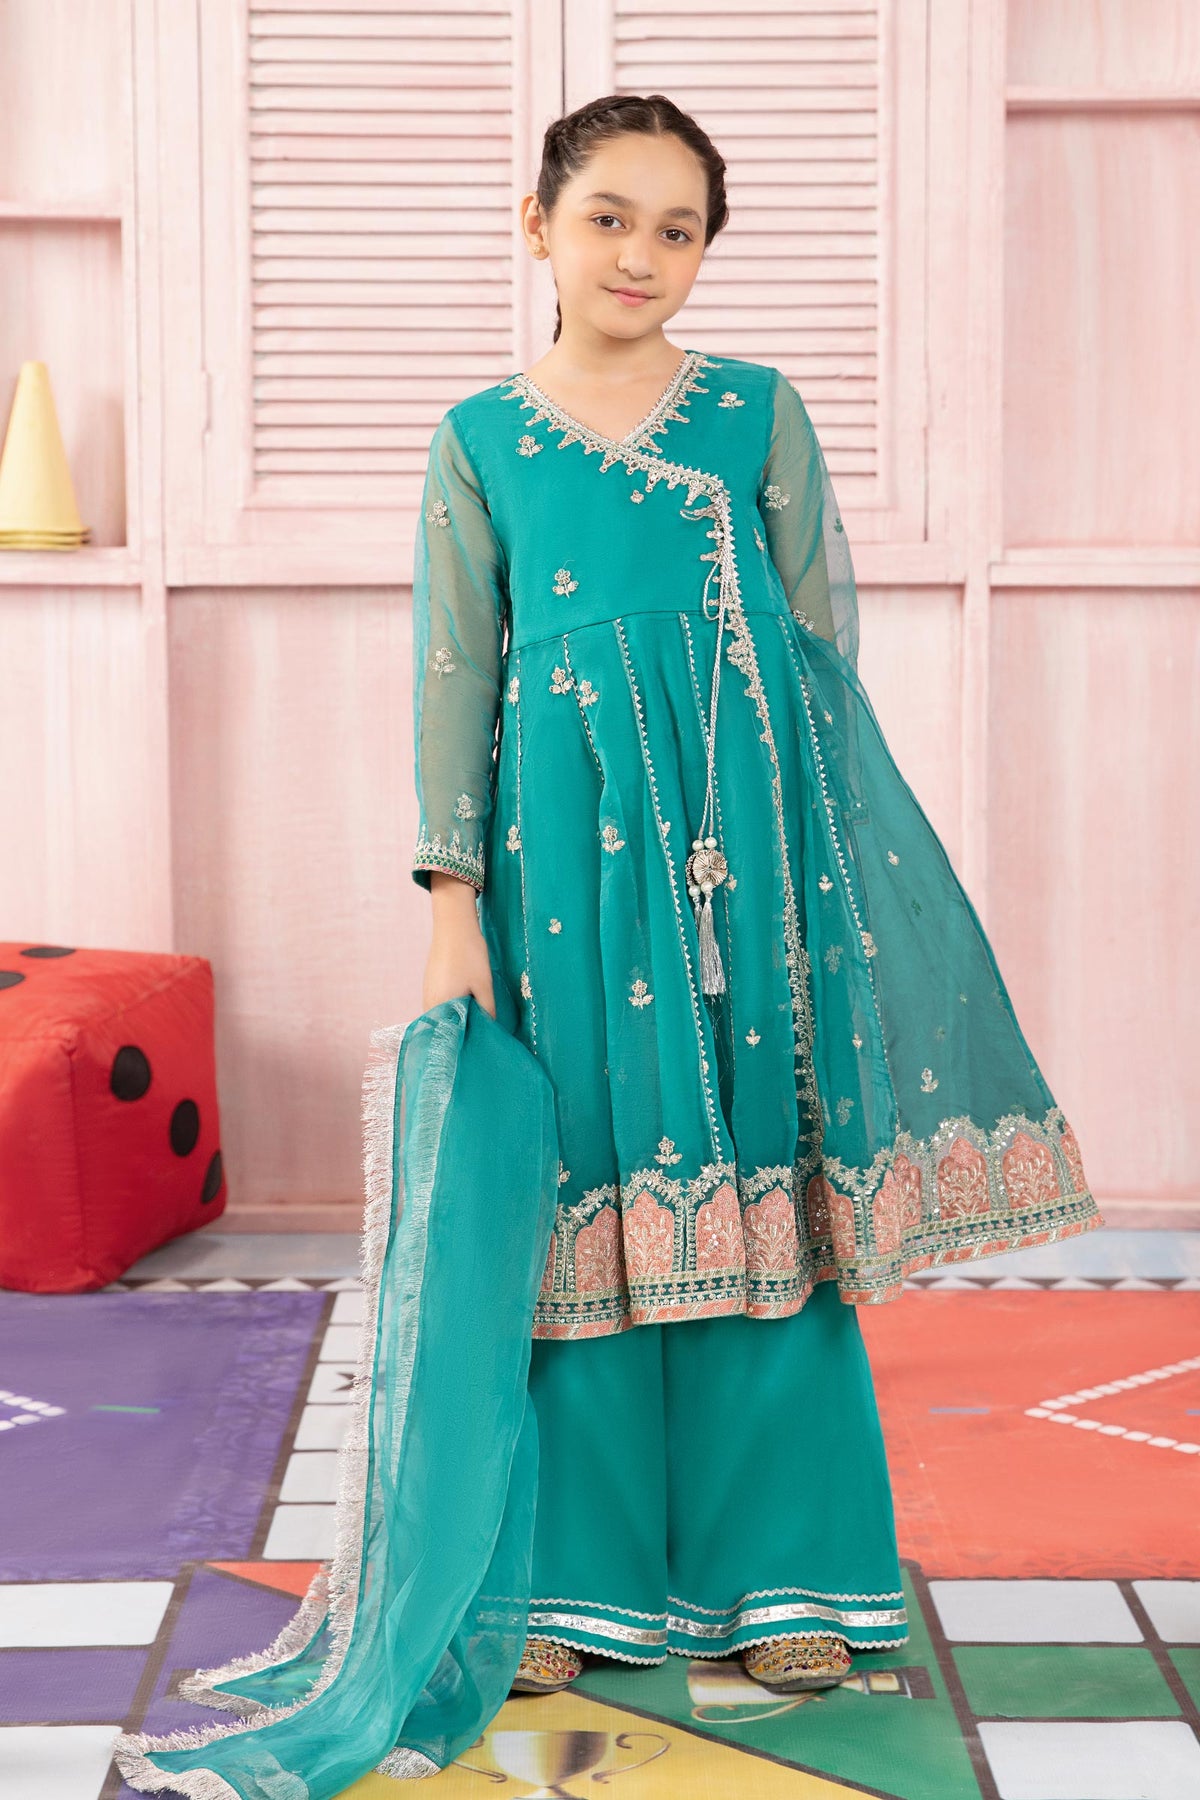
teal embroidered net salwar suit